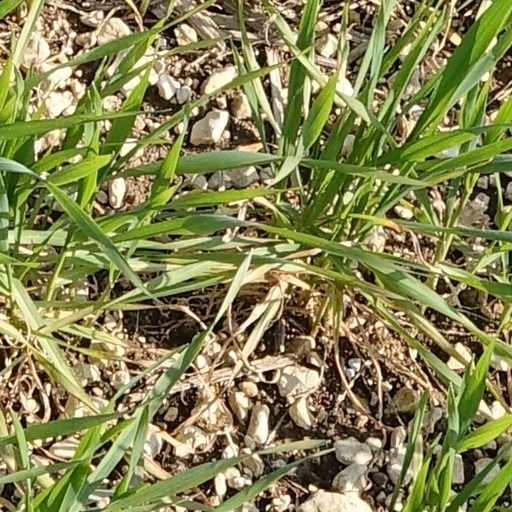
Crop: wheat